Gallagher (comedian)

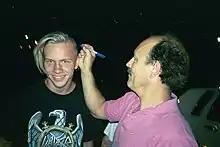
Gallagher signs the head of a fan.

At a show at the Coach House in San Juan Capistrano, California, on September 29, 1990, a woman in the audience was struck on the head by a heavy plush penguin that had a fire extinguisher inside it. She later sued the comedian for $13,000 in medical bills, $20,000 in lost wages, and punitive damages reportedly in excess of $100,000. The case went to trial in 1993, with the jury ultimately siding with Gallagher, following a raucous trial where Gallagher took the stand and reportedly got as many laughs as he would during one of his shows. The presiding judge, William Froeberg, later said "... in seven years on the bench, I've seen a lot of characters, but none so theatrical ... It was entertaining. It certainly wasn't boring."